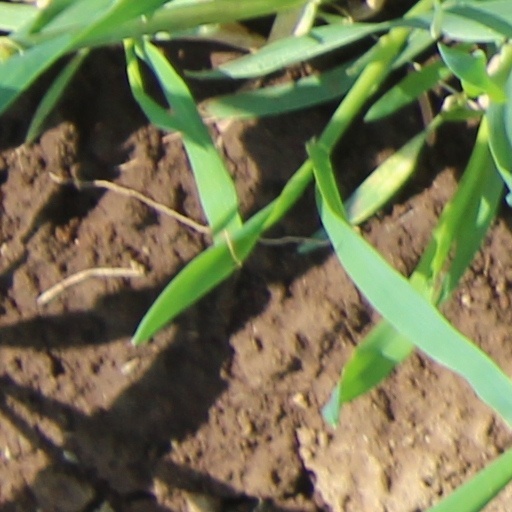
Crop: wheat